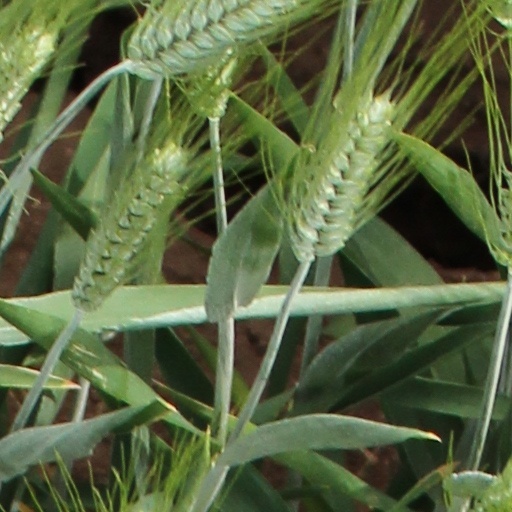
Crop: wheat